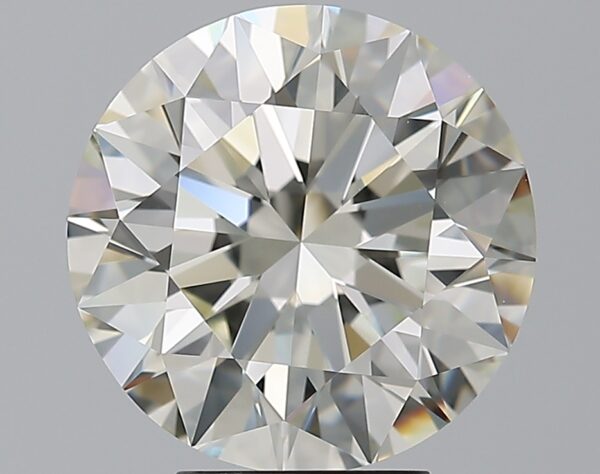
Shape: round
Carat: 5.01
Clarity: IF
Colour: K
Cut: EX
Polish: EX
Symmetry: EX
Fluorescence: N
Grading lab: GIA
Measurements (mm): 10.91 x 10.97 x 6.78